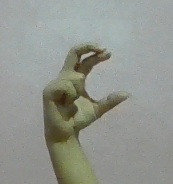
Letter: thal